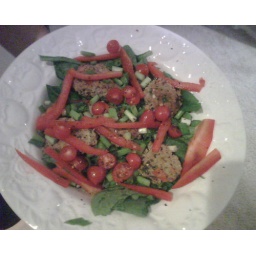
Ground turkey meat patties in spinach salad with red petter, tomatoes, green onion, and pumpkin seeds.